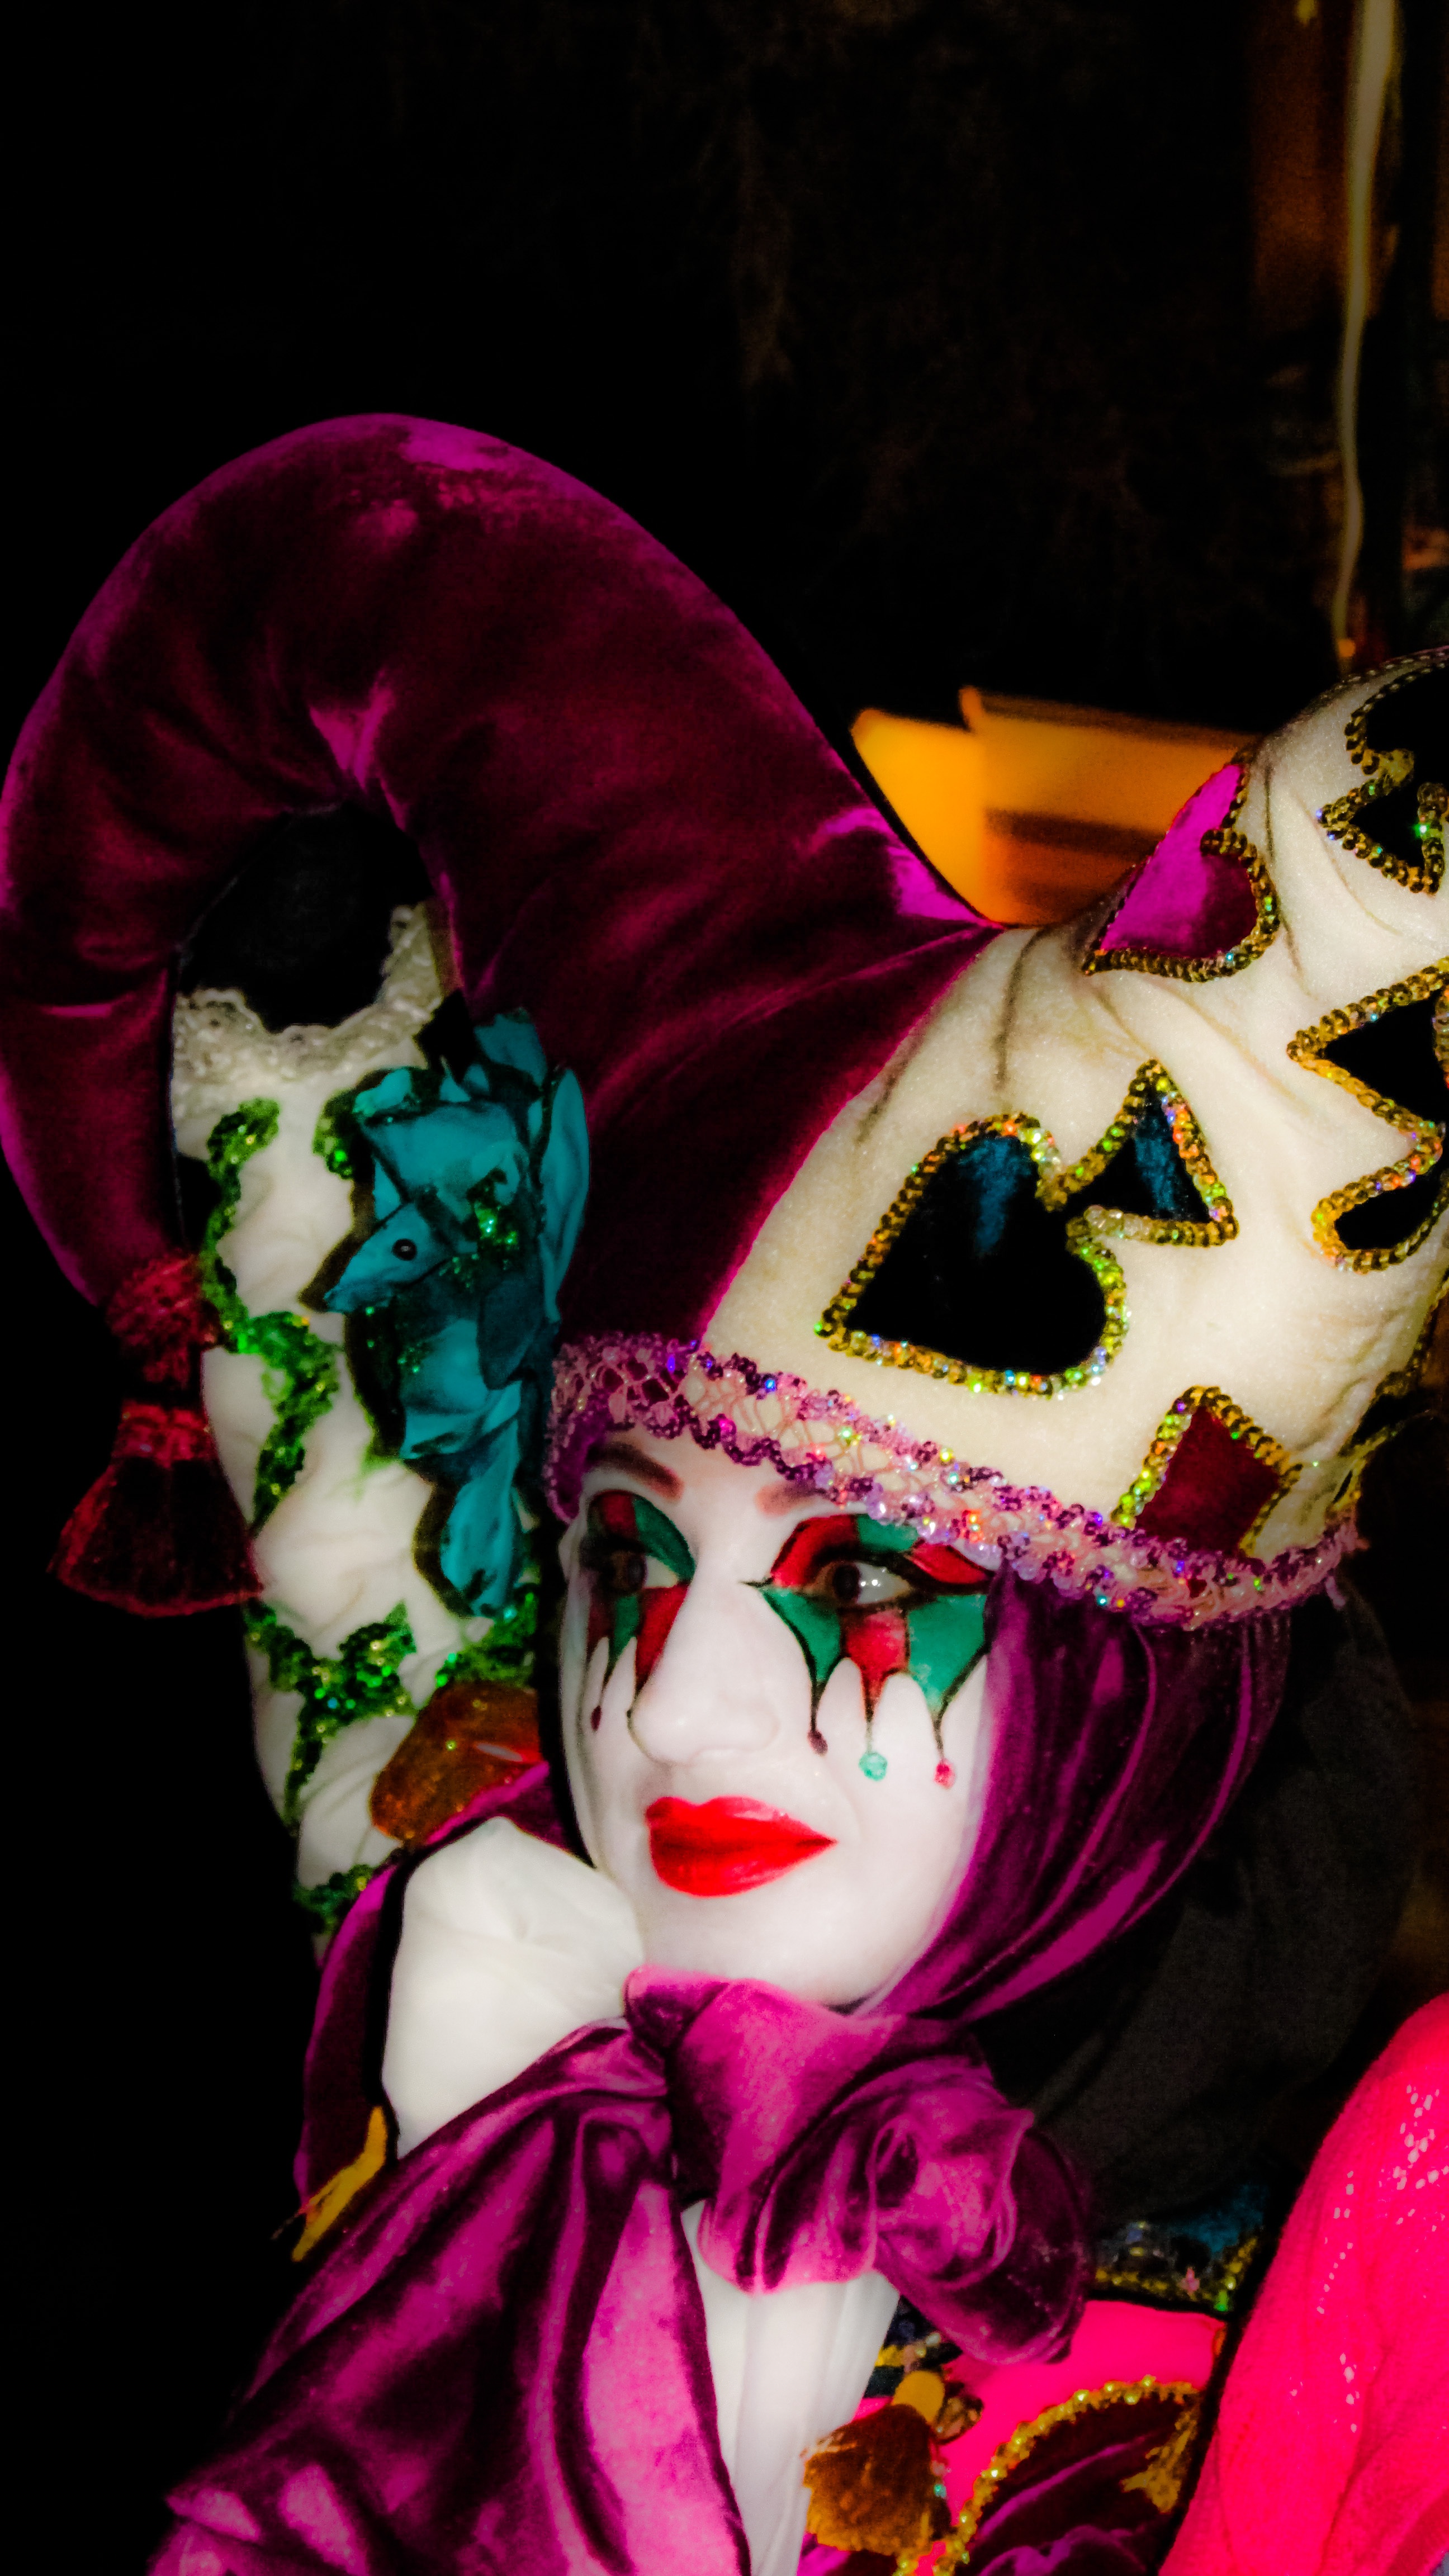
carnival, color, clothing, make up, face, festival, mask, expression, costume, masquerade, cyprus, masque, harlequin, ayia napa, street theater, medieval festival